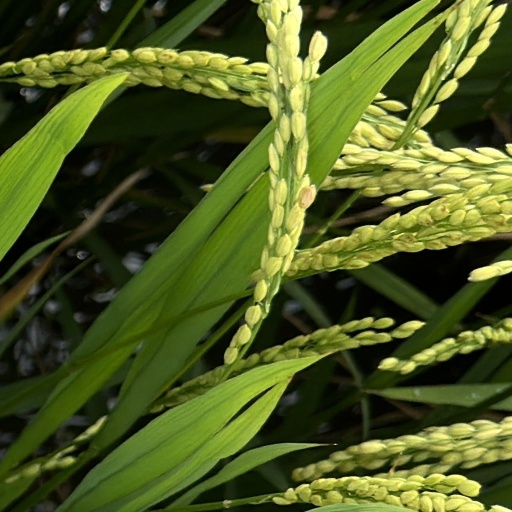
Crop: rice